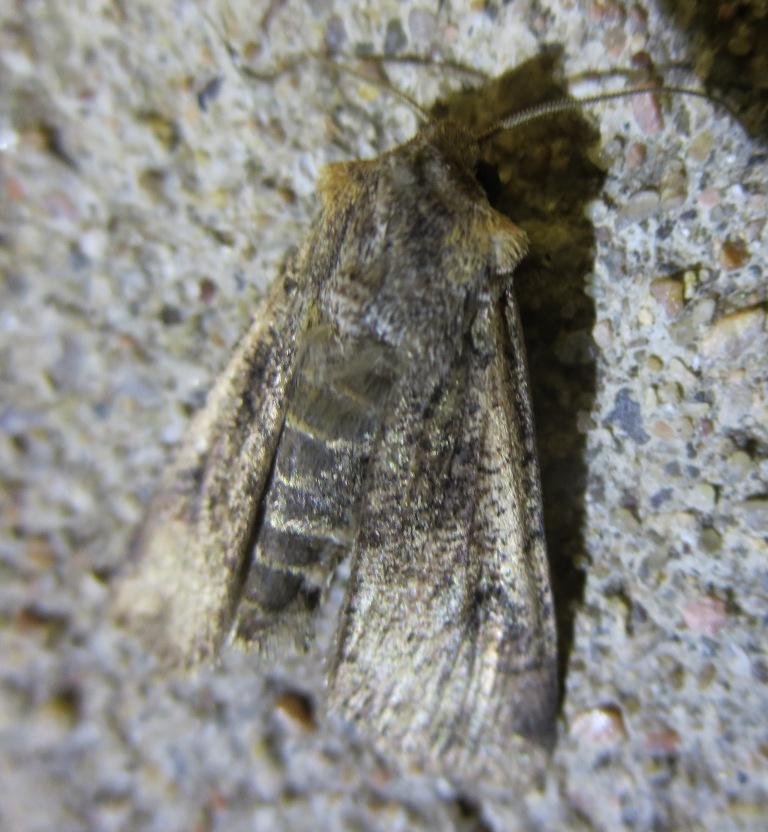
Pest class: cutworms